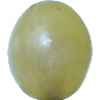
Label: Grape White 1